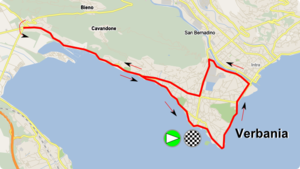
La 29ᵉ édition du Tour d'Italie féminin a lieu du 6 au 15 juillet 2018. La course fait partie de l'UCI World Tour féminin. L'intégralité de la course se déroule en Italie du Nord. Le départ est donné de Verbania tandis que l'arrivée est située à Cividale del Friuli.